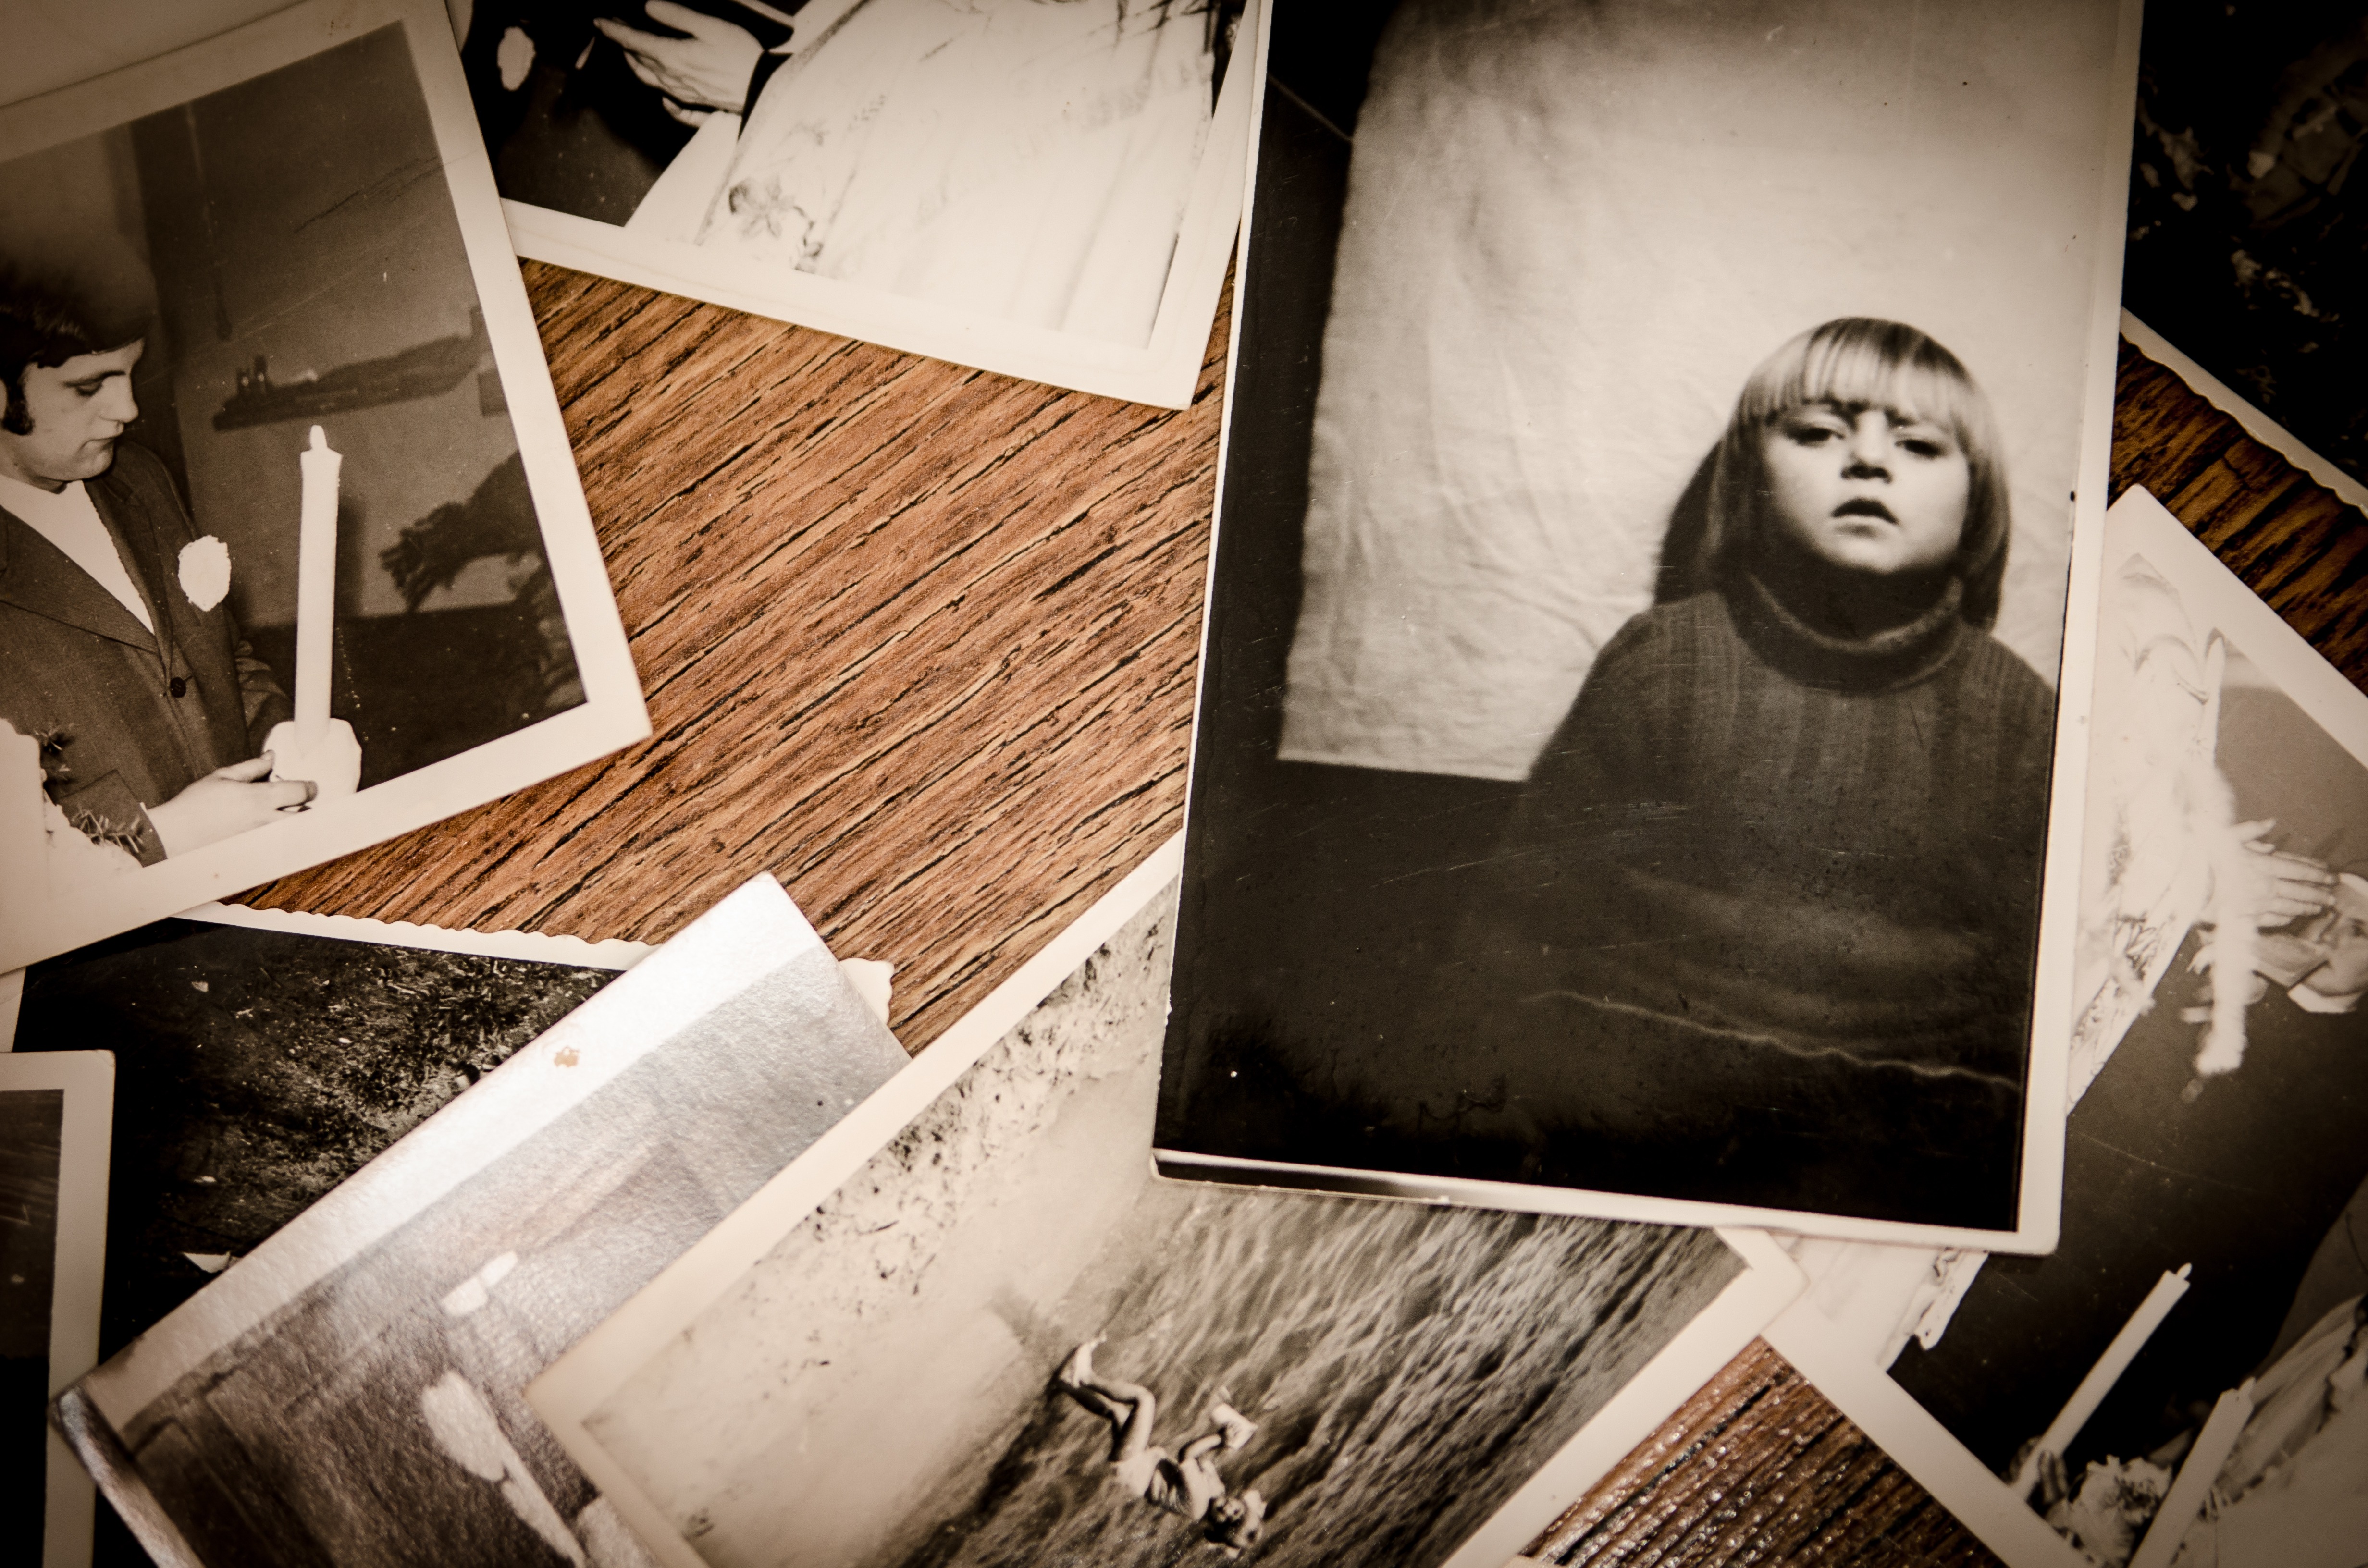
white, photography, photo, portrait, memory, nostalgia, black, monochrome, photos, art, design, photograph, image, souvenir